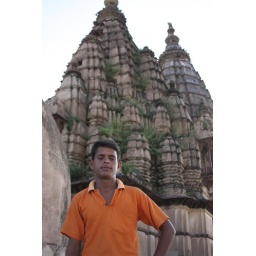
This boy led Maggy and I on an interesting climb to the main roof of the Jain Temple in Orchha